Eugène Manet

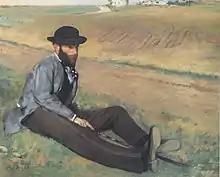
Edgar Degas, "Eugène Manet", 1874

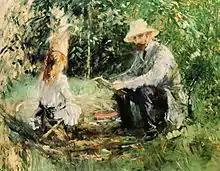
Berthe Morisot, "Eugène Manet and His Daughter in the Garden", 1883

Eugène Manet (21 November 1833 – 13 April 1892) was a French painter. He did not achieve the high reputation of his older brother Édouard Manet nor that of his wife Berthe Morisot, and he devoted much of his efforts to supporting his wife's career.